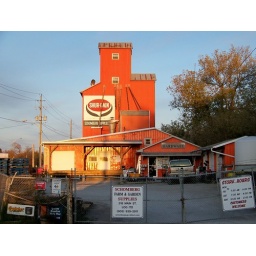
Schomberg, Ontario. I just liked the orange grain tower in late-evening rays.